Rockaway, Queens

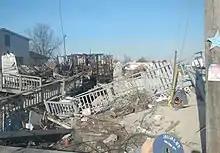
Breezy Point

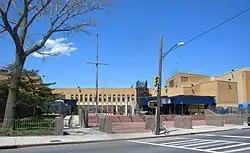
The site of Beach Channel High School (closed in 2014), now the site of Channel View School for Research, Rockaway Park High School for Environmental Sustainability, Rockaway Collegiate High School, and the P256Q@Gateway Academy of Special education

Storms and fires damaged many of the attractions on the Rockaway Peninsula in the late 19th and early 20th centuries. On August 24, 1893, an intense storm, later classified as a hurricane, destroyed Hog Island, a mile-long island off the Rockaway coast that supported bath houses, restaurants and other leisure-time venues. On January 3, 1914, a violent storm devastated the peninsula, and swept the 1,200-seat Arverne Pier Theater away to sea. On June 15, 1922, much of Arverne was leveled by a fire that left about 10,000 people homeless, although the neighborhood was quick to rebuild.